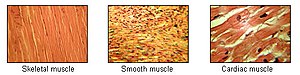
Muskel / Typer
Muskeltyper
Muskler er kroppens kontraktive væv og kommer fra embryonale kønscellers mesoderm. Muskelceller indeholder kontraktive filamenter, som bevæger sig forbi hinanden og ændrer cellens størrelse. De klassificeres som skeletmuskulatur, hjertemuskulatur eller glat muskulatur. Deres funktion er at producere styrke og skabe bevægelse. Muskler kan skabe enten bevægelse af selve organismen eller bevægelse af indre organer. Hjerte- og glat muskulatur-sammentrækning sker ubevidst og er nødvendig for overlevelse. Eksempler er sammentrækningen af hjerte og peristaltikken, som skubber mad gennem fordøjelsessystemmet. Frivillige sammentrækninger af den skeletale muskulatur bruges til at bevæge kroppen og kan finkontrolleres. Eksempler er bevægelsen af øjnene eller større bevægelse som quadricepsmusklen i låret. Kroppen har i alt 639 muskler.